Henry Louis Gates Jr.

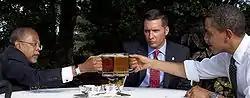
Gates, Sgt. James Crowley and President Barack Obama toast at the start of their meeting in the White House Rose Garden, July 30, 2009

While Gates has stressed the need for greater recognition of Black literature and Black culture, he does not advocate a "separatist" Black canon. Rather, he works for greater recognition of Black works and their integration into a larger, pluralistic canon. He has affirmed the value of the Western tradition, but has envisioned a more inclusive canon of diverse works sharing common cultural connections: